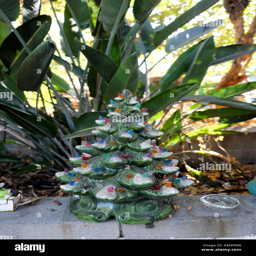
vintage ceramic christmas tree with colored lights